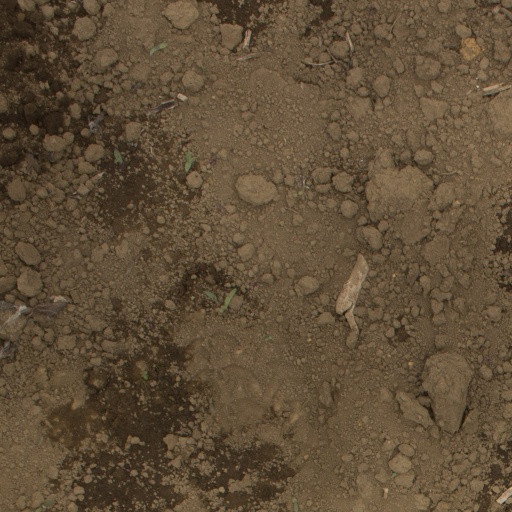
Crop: Jerusalem artichoke